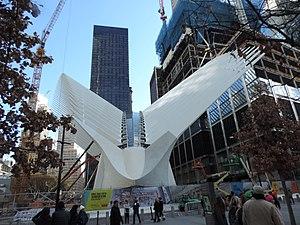
Le site du World Trade Center est un terrain de 16 acres sur lequel se tenait le complexe du WTC jusqu'aux attentats du 11 septembre 2001. Le site se situe dans l'ouest du quartier de Lower Manhattan à New York, dont la majeure partie est délimitée au nord par Vesey Street, à l'ouest par West Side Highway, au sud par Liberty Street et à l'est par Church Street. Dans la partie nord du site en face de Vesey Street, l'ancienne position du 7 World Trade Center est délimitée à l'ouest par Washington Street, au nord par Barclay Street, et à l'est par West Broadway.